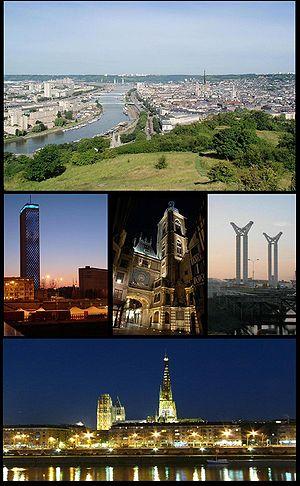
Rouen